No. 98 Squadron RAF

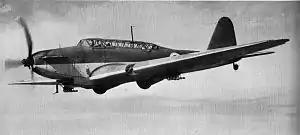
Fairey Battle

No. 98 Squadron was reformed on 17 February 1936 at RAF Abingdon as a day-bomber squadron equipped with the Hawker Hind. In August it moved to RAF Hucknall, transferring from 1 Group to 2 Group, and in 1938 was re-equipped with the Fairey Battle.